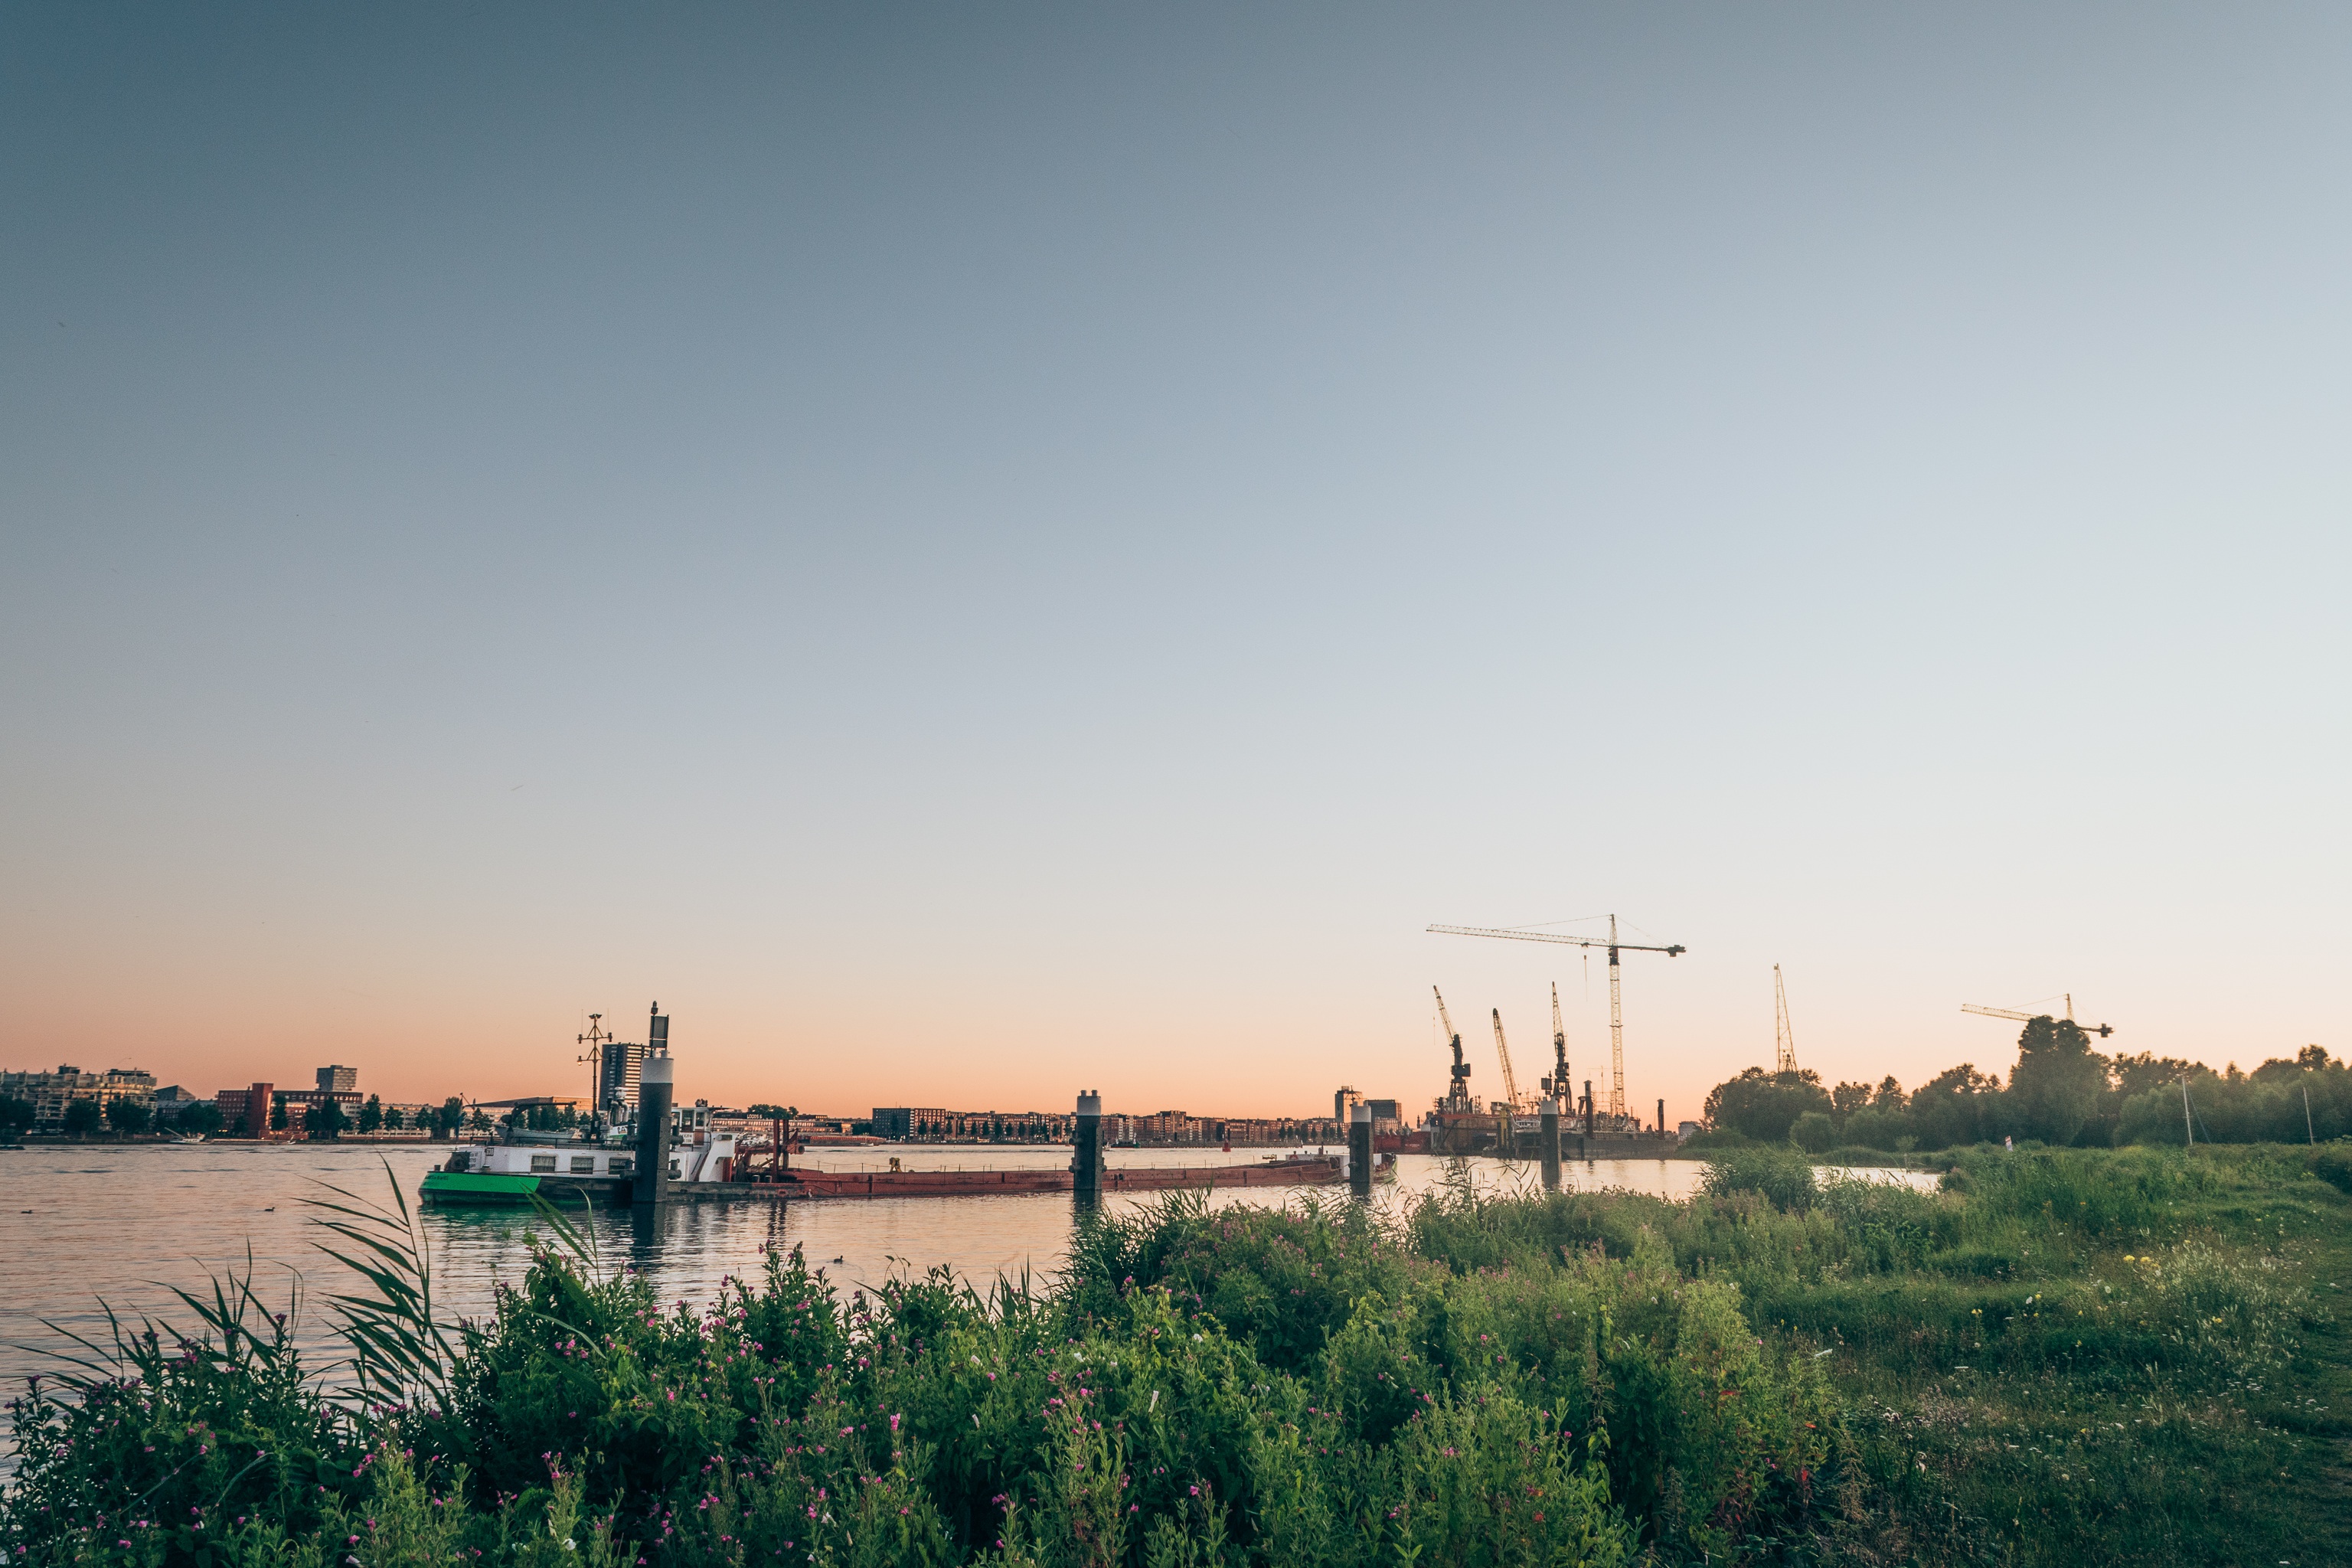
horizon, cloud, sky, sunrise, sunset, skyline, field, sunlight, morning, dawn, cityscape, dusk, evening, tower, rural area, atmospheric phenomenon